Israeli cuisine

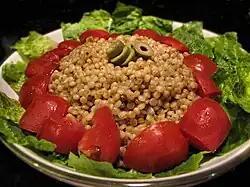
"Ptitim", a type of pasta also known as "Israeli "couscous""

Israeli eating customs also conform to the wider Mediterranean region, with lunch, rather than dinner, being the focal meal of a regular workday.